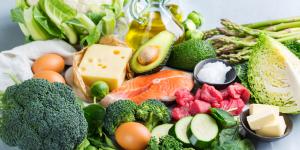
grupos de alimentos basicos y sus nutrientes